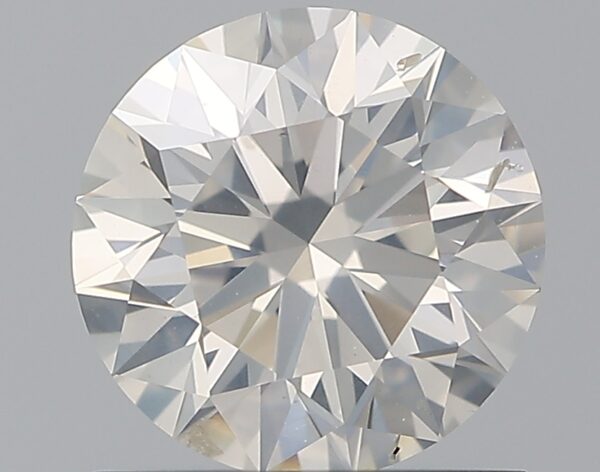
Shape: round
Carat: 1.01
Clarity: SI2
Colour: H
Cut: EX
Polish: EX
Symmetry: EX
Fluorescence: N
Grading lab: IGI
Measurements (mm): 6.42 x 6.39 x 4